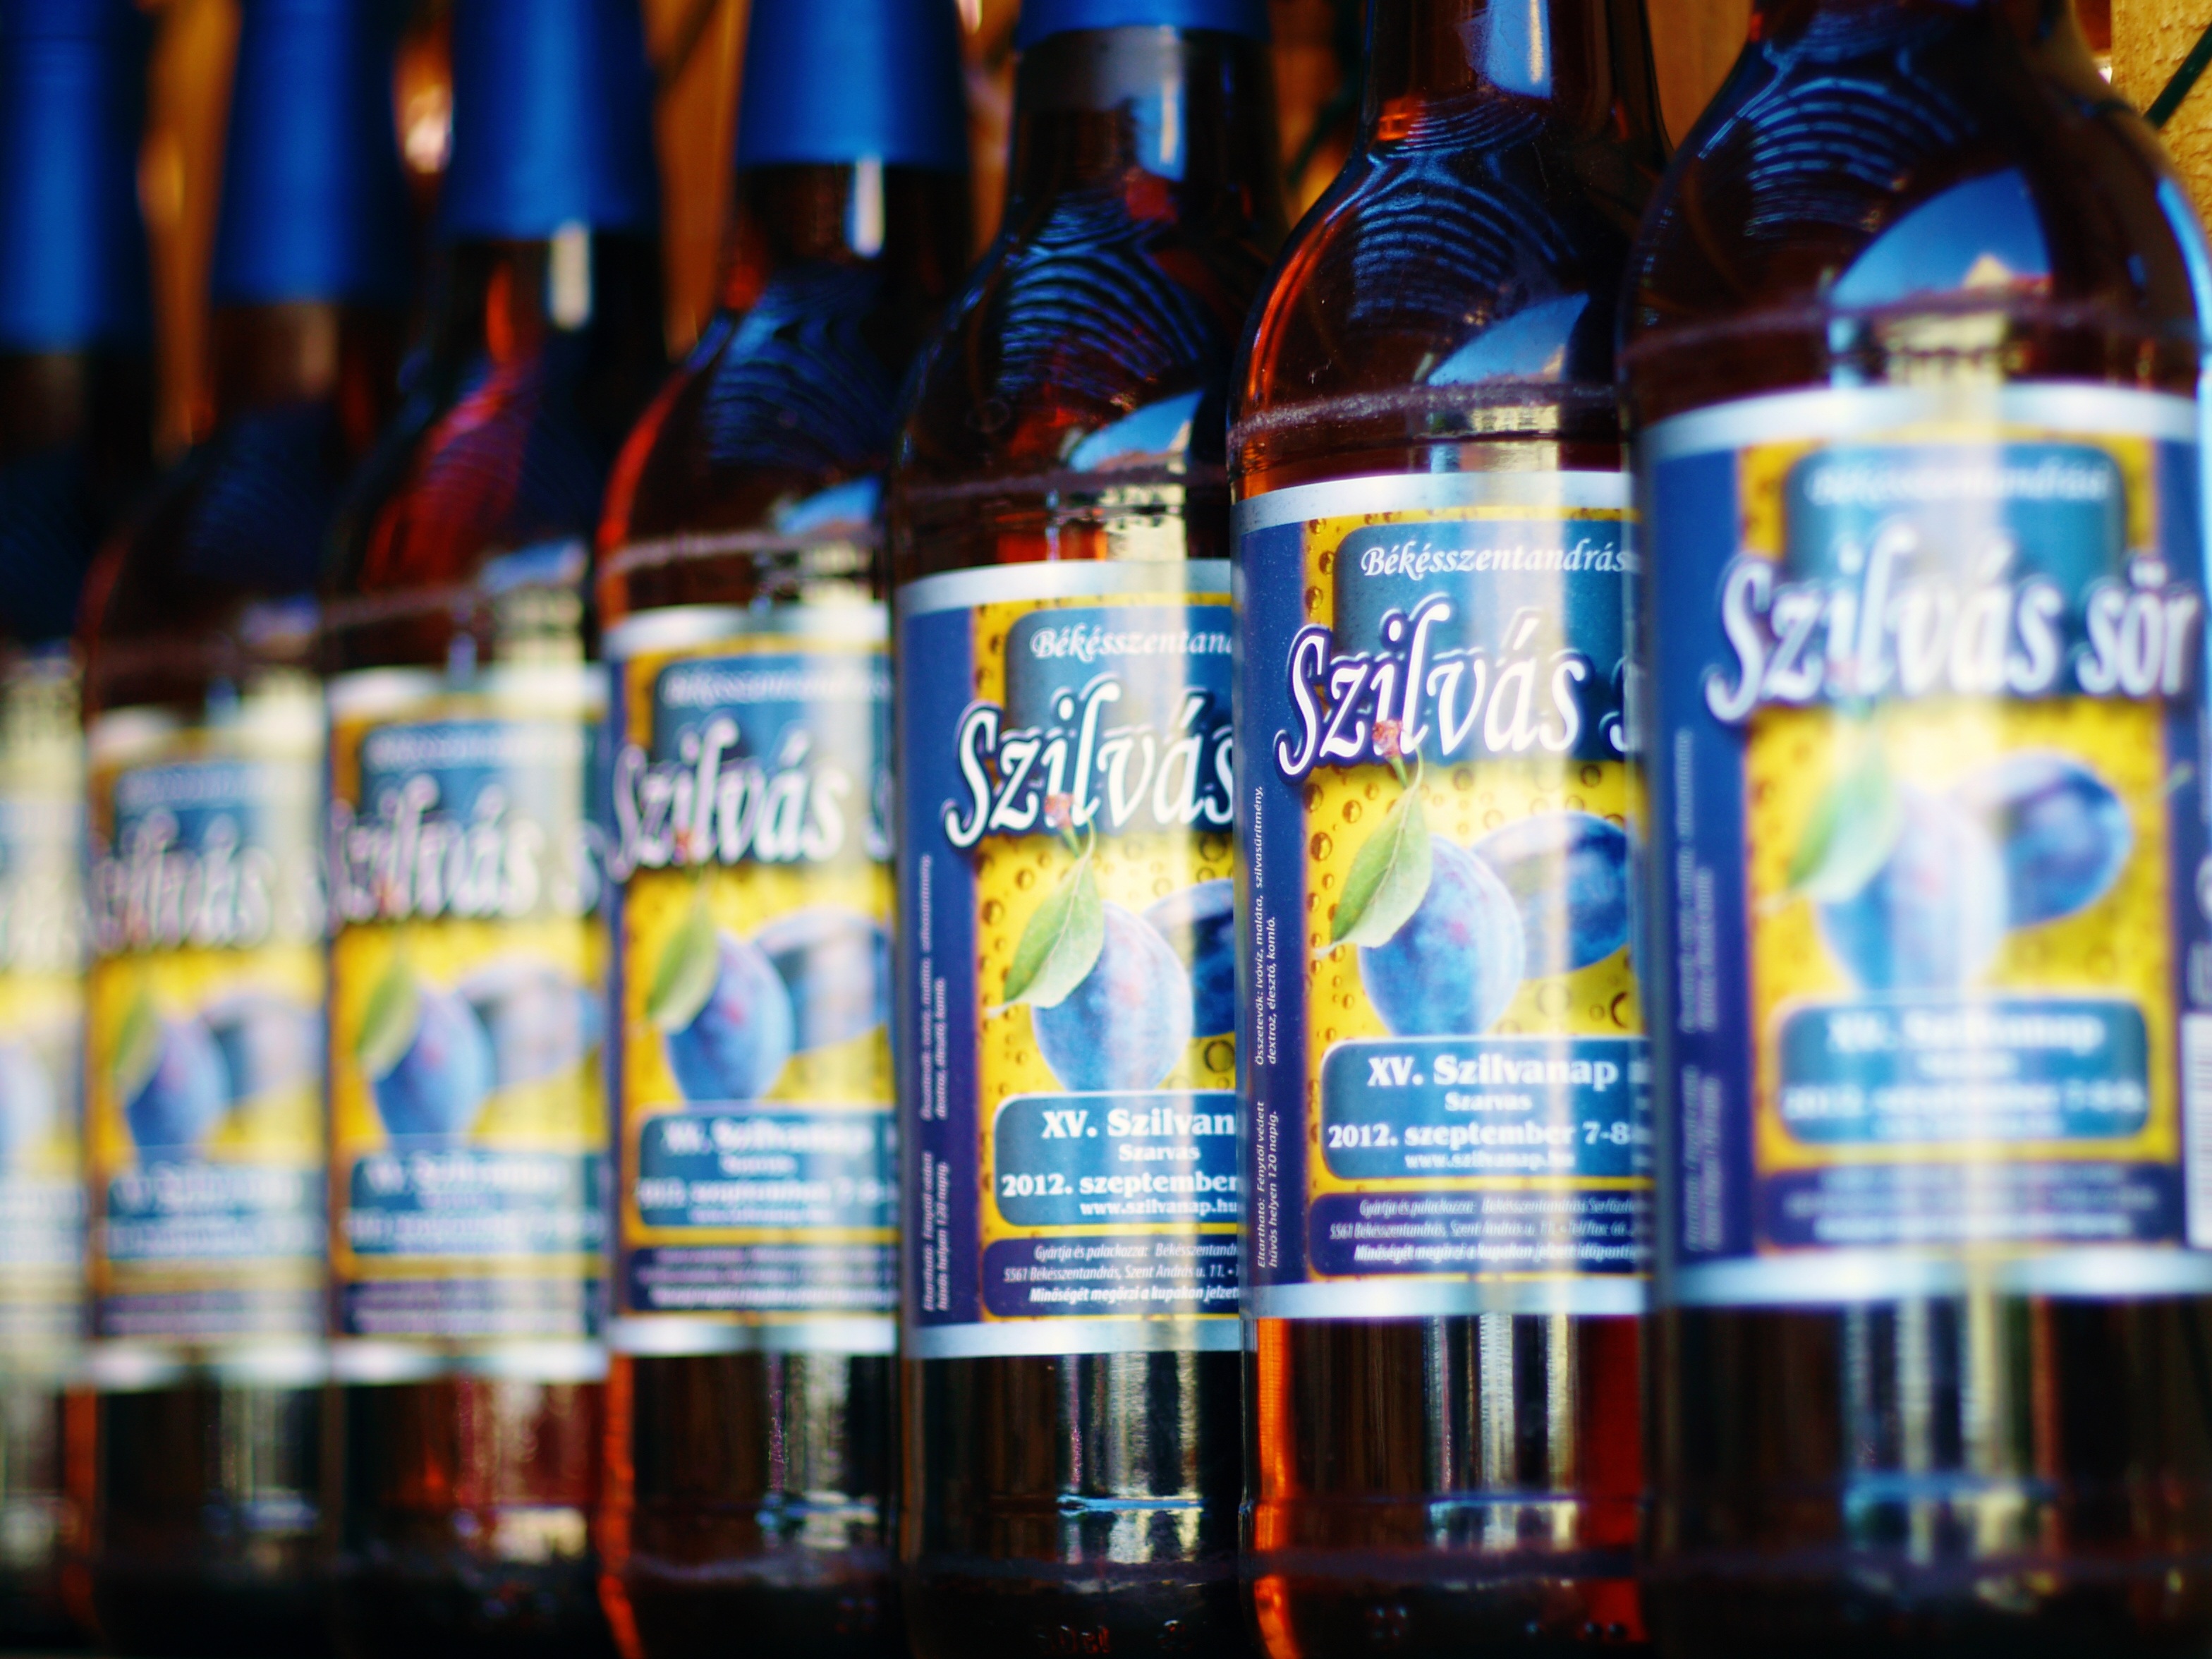
liquid, bar, beverage, drink, bottle, beer, alcohol, alcoholic, tasty, beer bottle, whisky, liqueur, pub, alcoholic beverage, distilled beverage